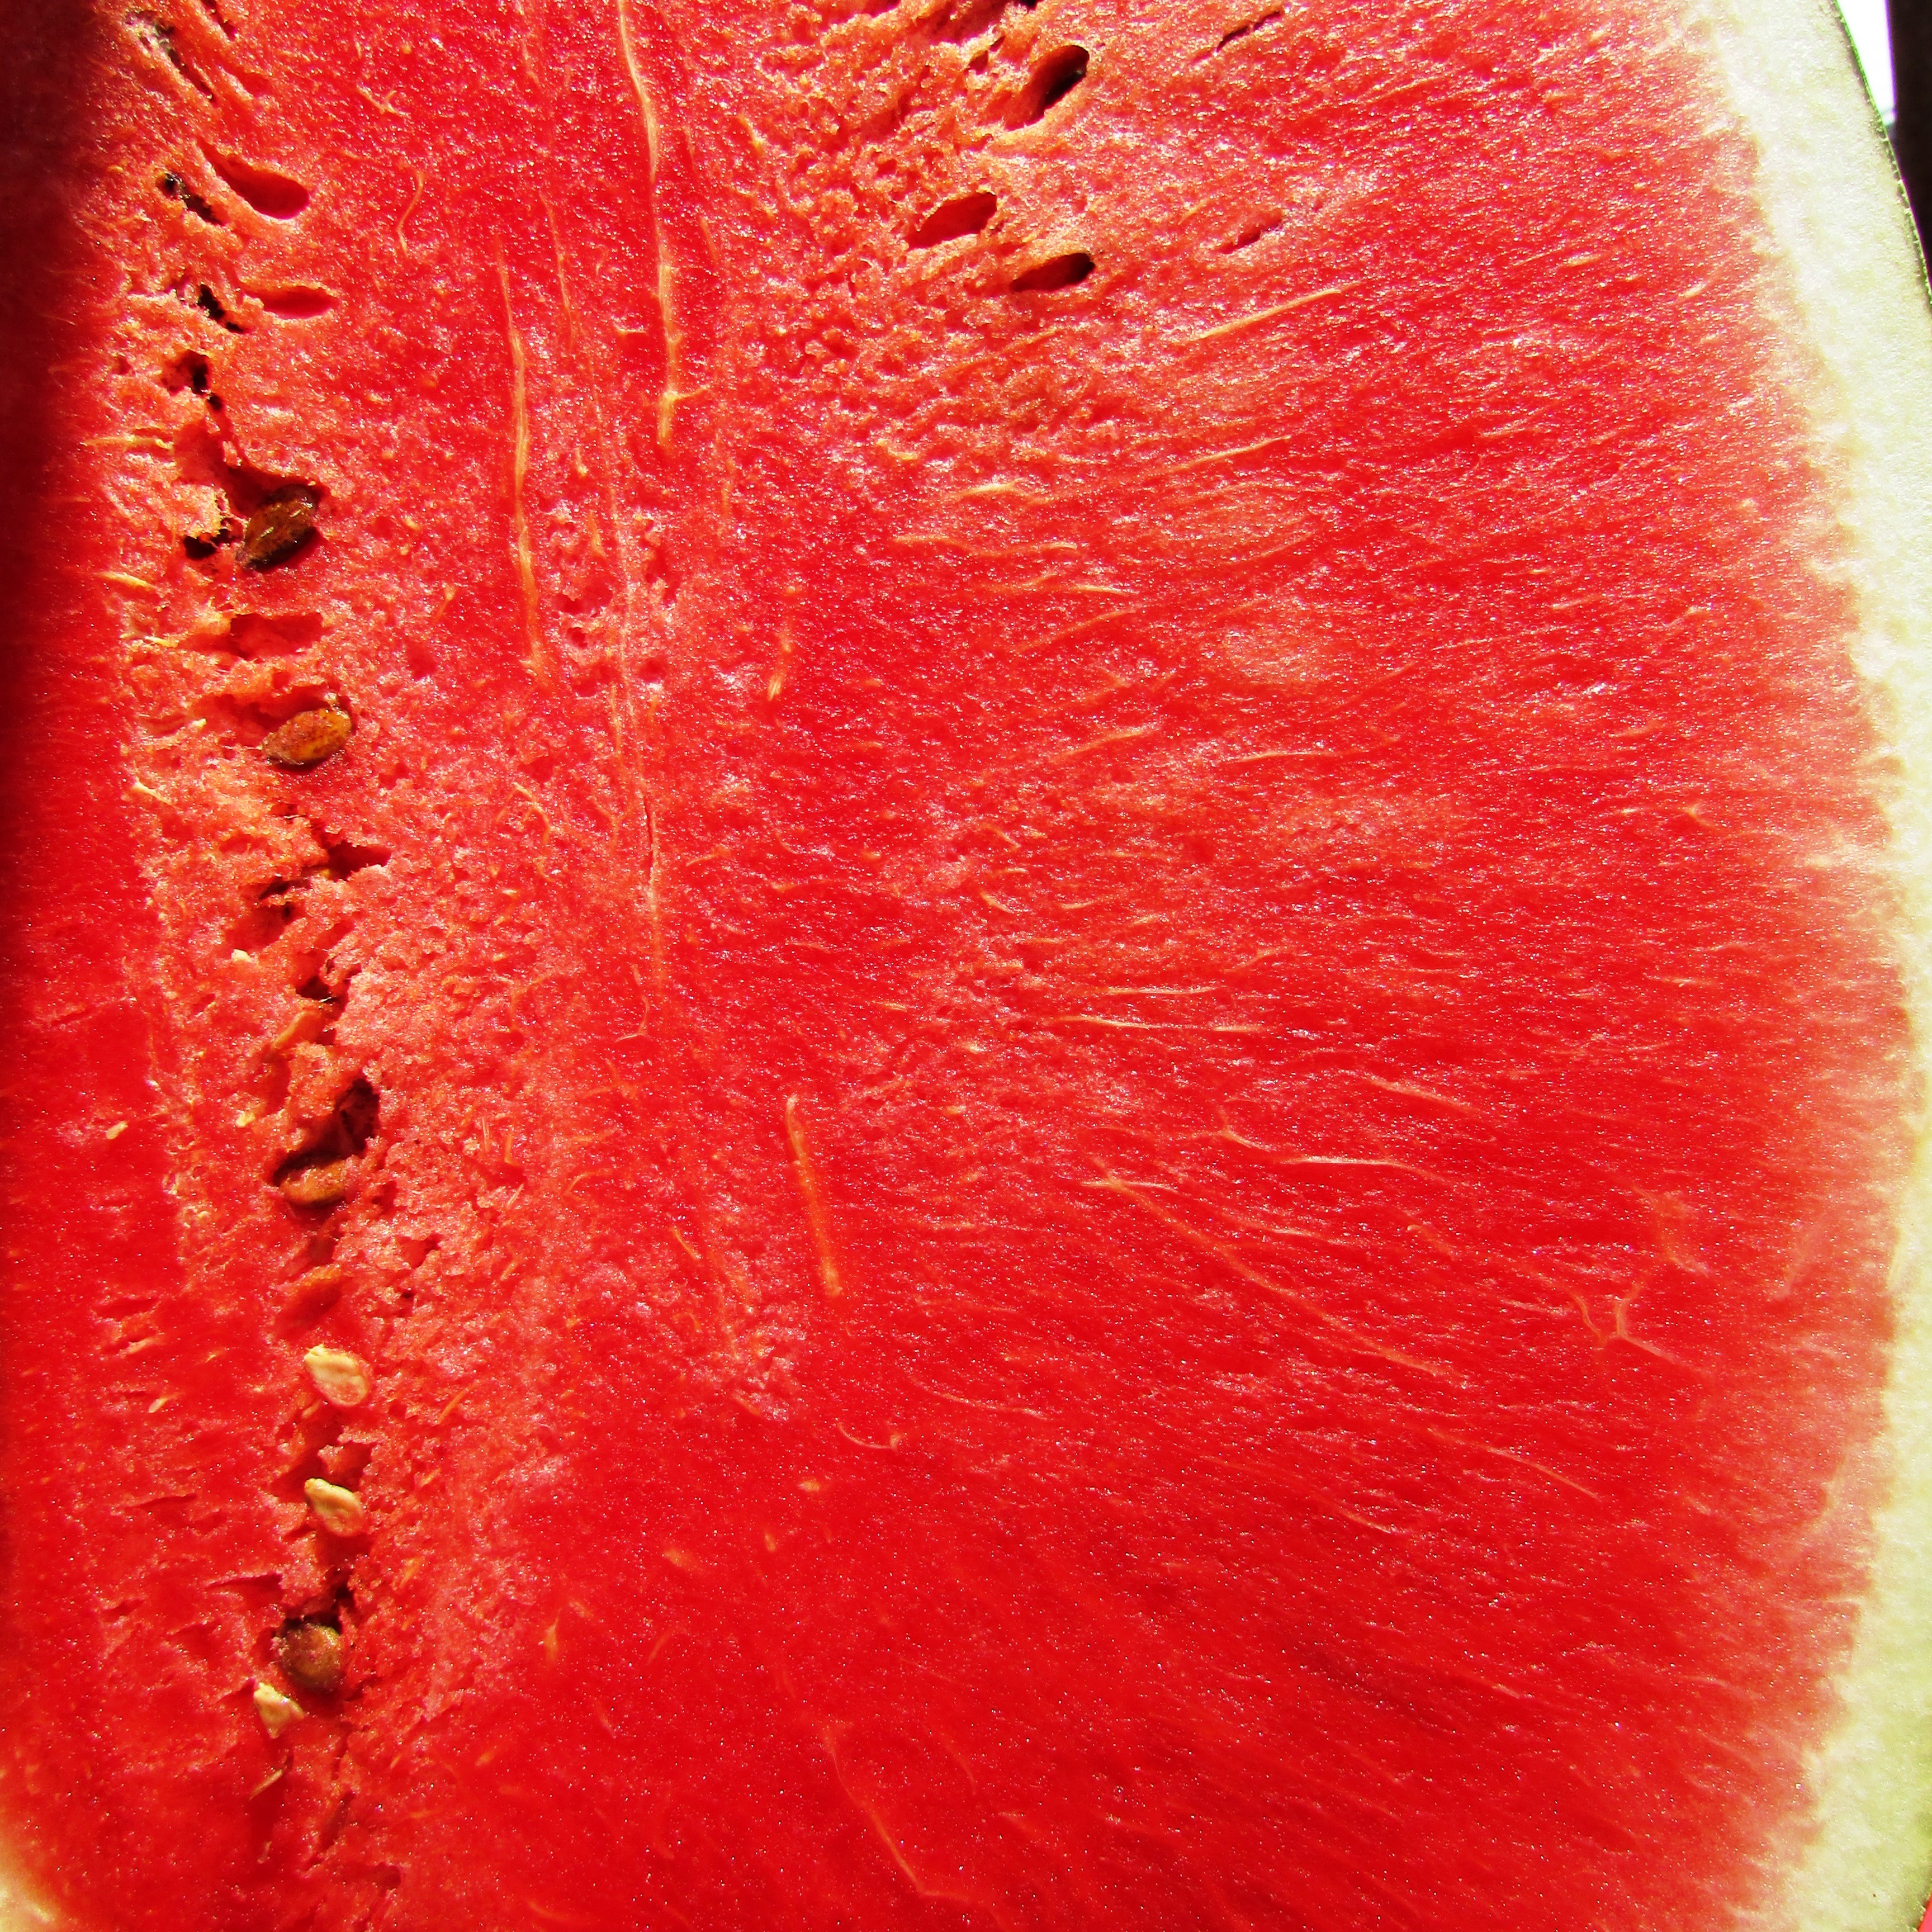
plant, fruit, leaf, flower, petal, summer, food, red, produce, color, juicy, watermelon, lip, strawberry, close up, seeds, organ, india, melon, flowering plant, land plant, citrullus, cucumber gourd and melon family, citrullus lanatus